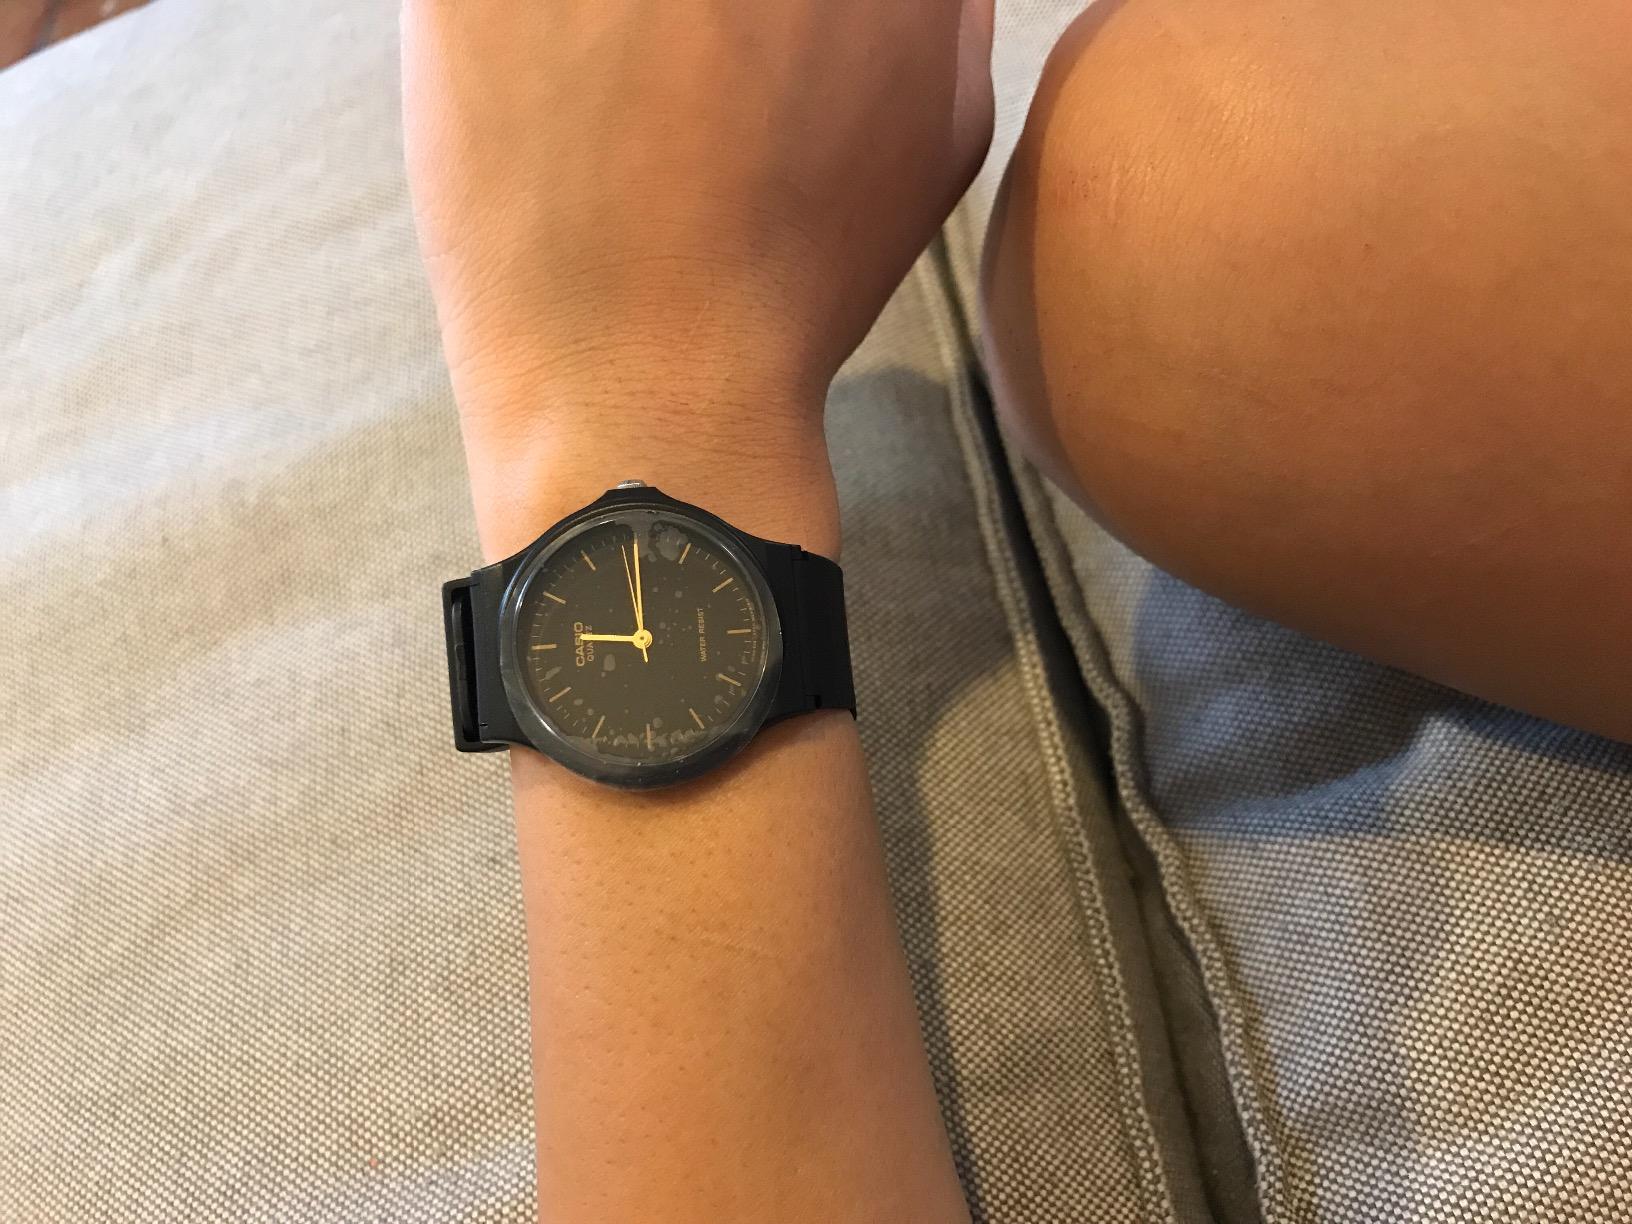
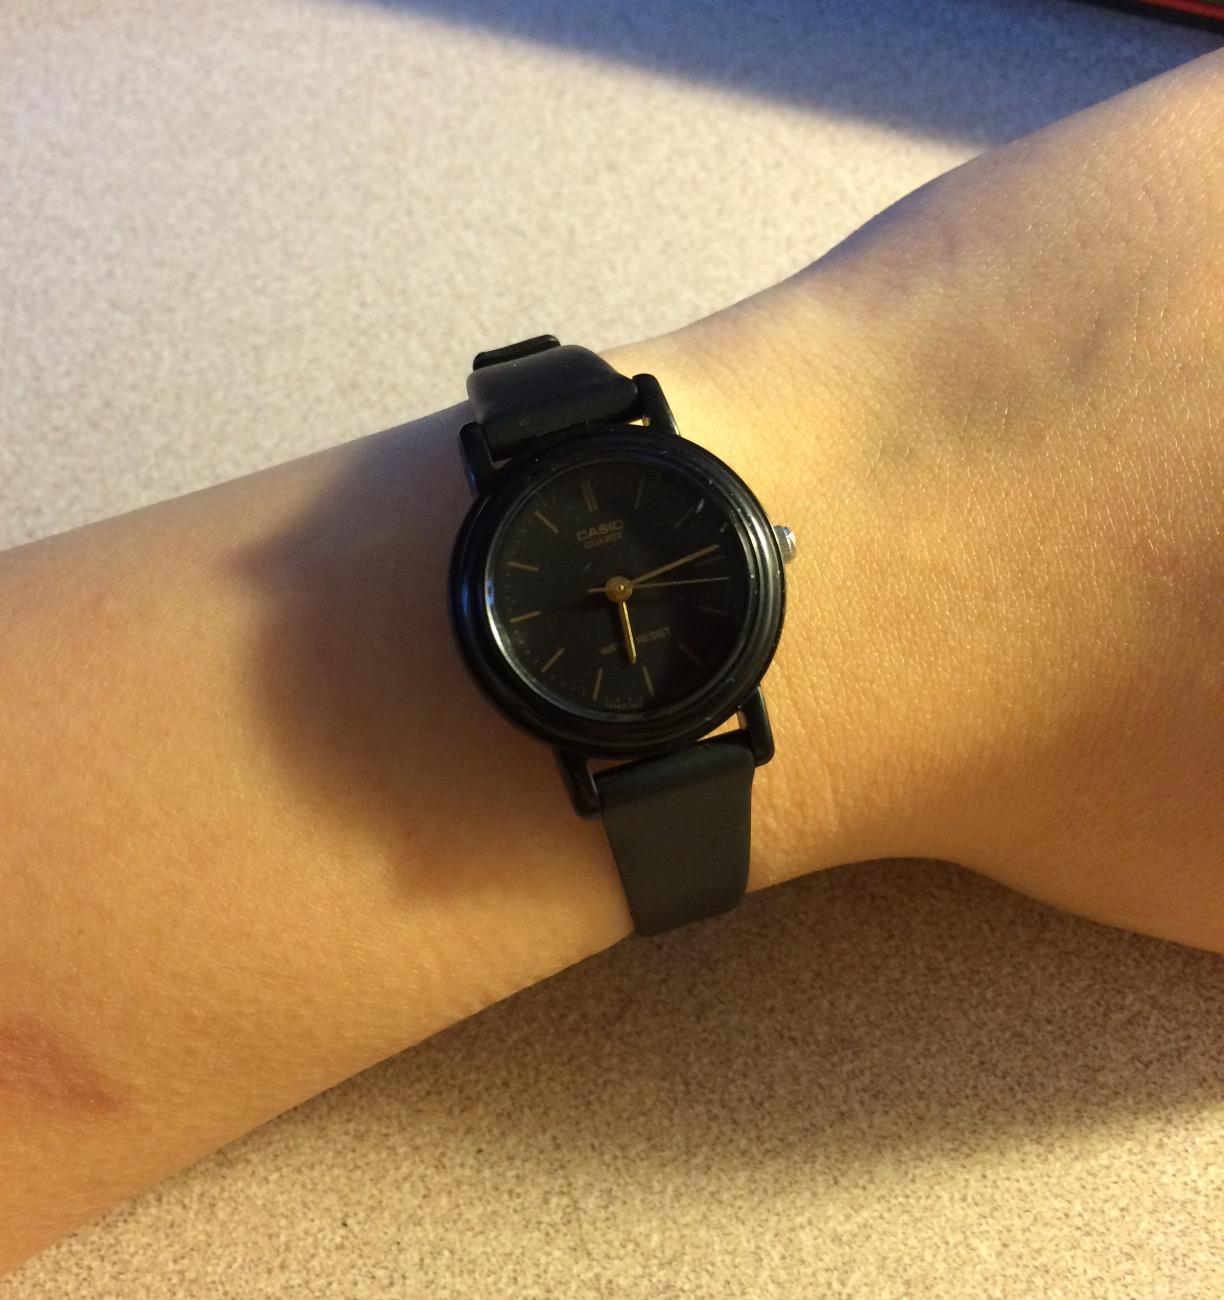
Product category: accessories_watch
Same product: no